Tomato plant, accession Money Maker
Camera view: tilt-top (135 deg); turntable rotation: 0 degrees
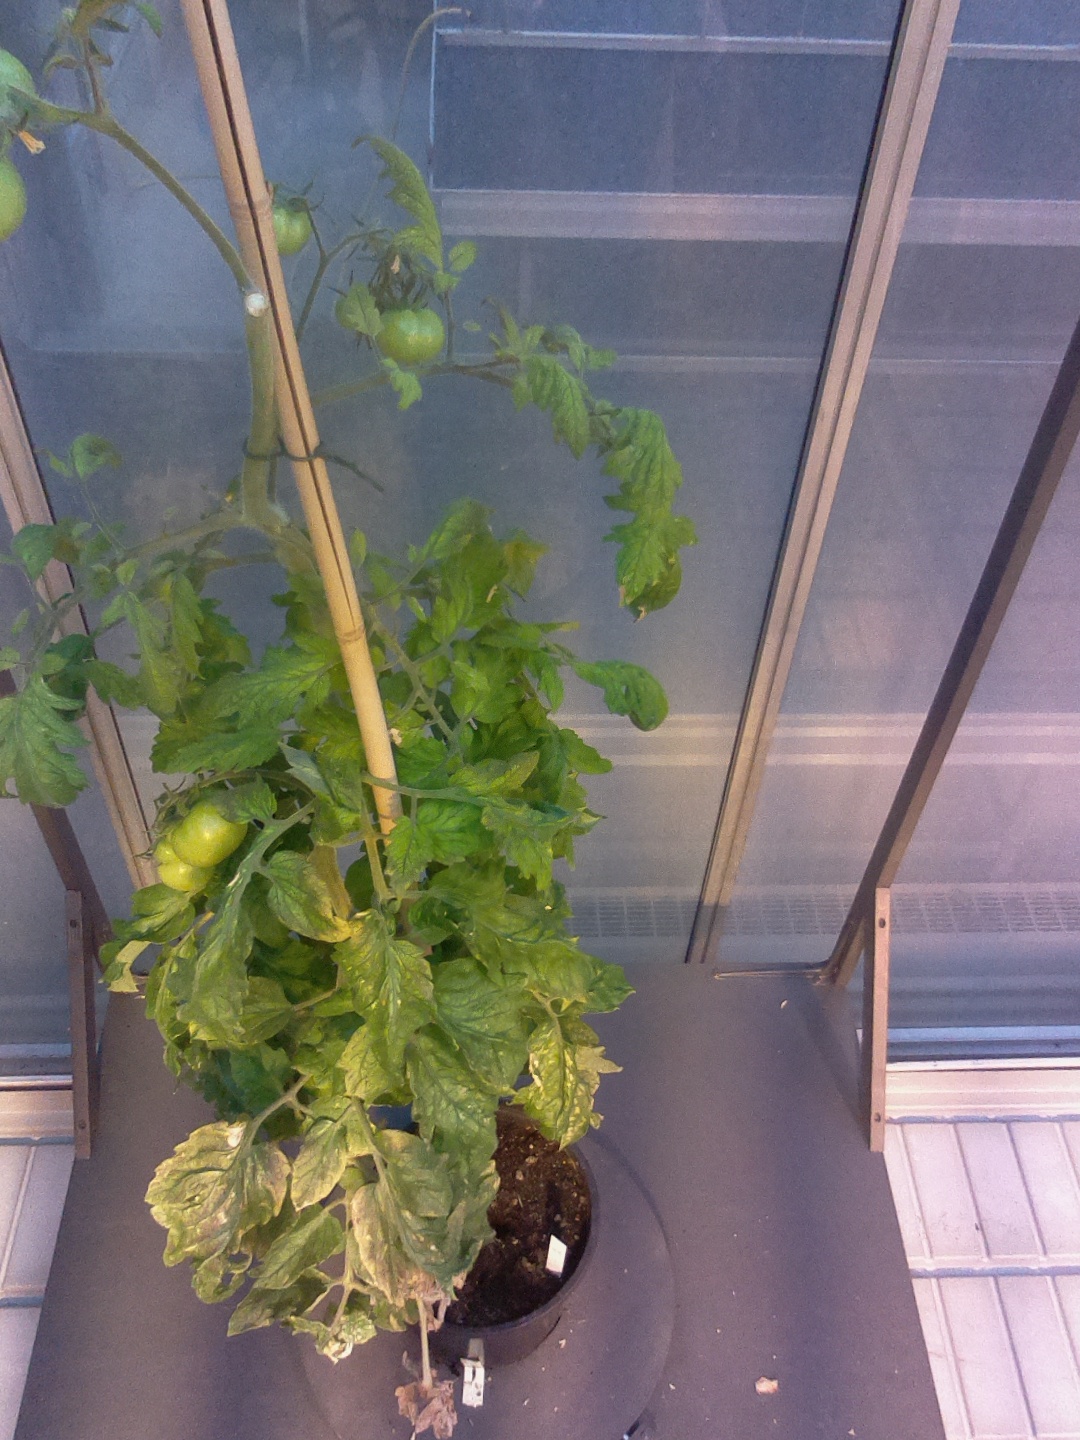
BBCH growth stage 79: 90% -100% of final fruit size